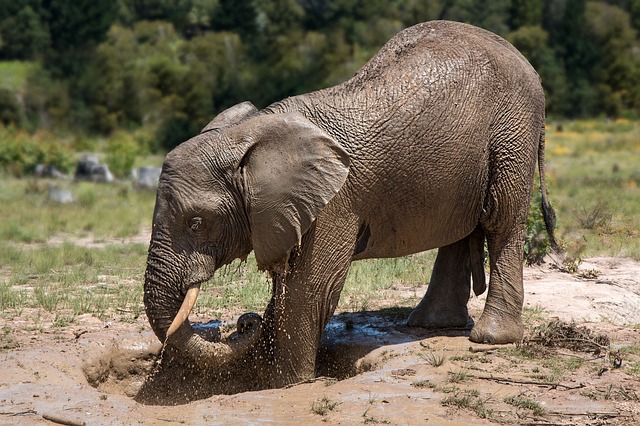
Label: elefante